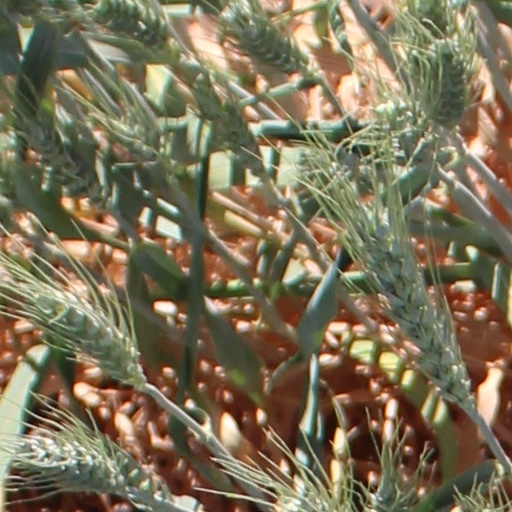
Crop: wheat